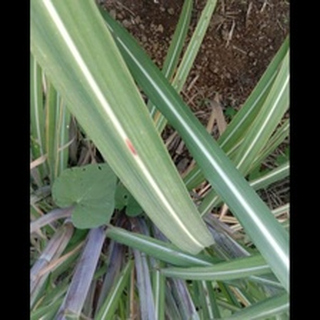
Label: sugarcane_red_rot